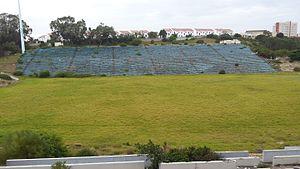
Le EPRFU Stadium est un stade d'Afrique du Sud situé à Port Elizabeth dans la province du Cap-Oriental. Le sigle EPRFU signifie Eastern Province Rugby Football Union, organisme responsable du rugby à XV dans la province. Il est parfois connu sous son ancien nom de Boet Erasmus Stadium, ou tout simplement « Boet ».